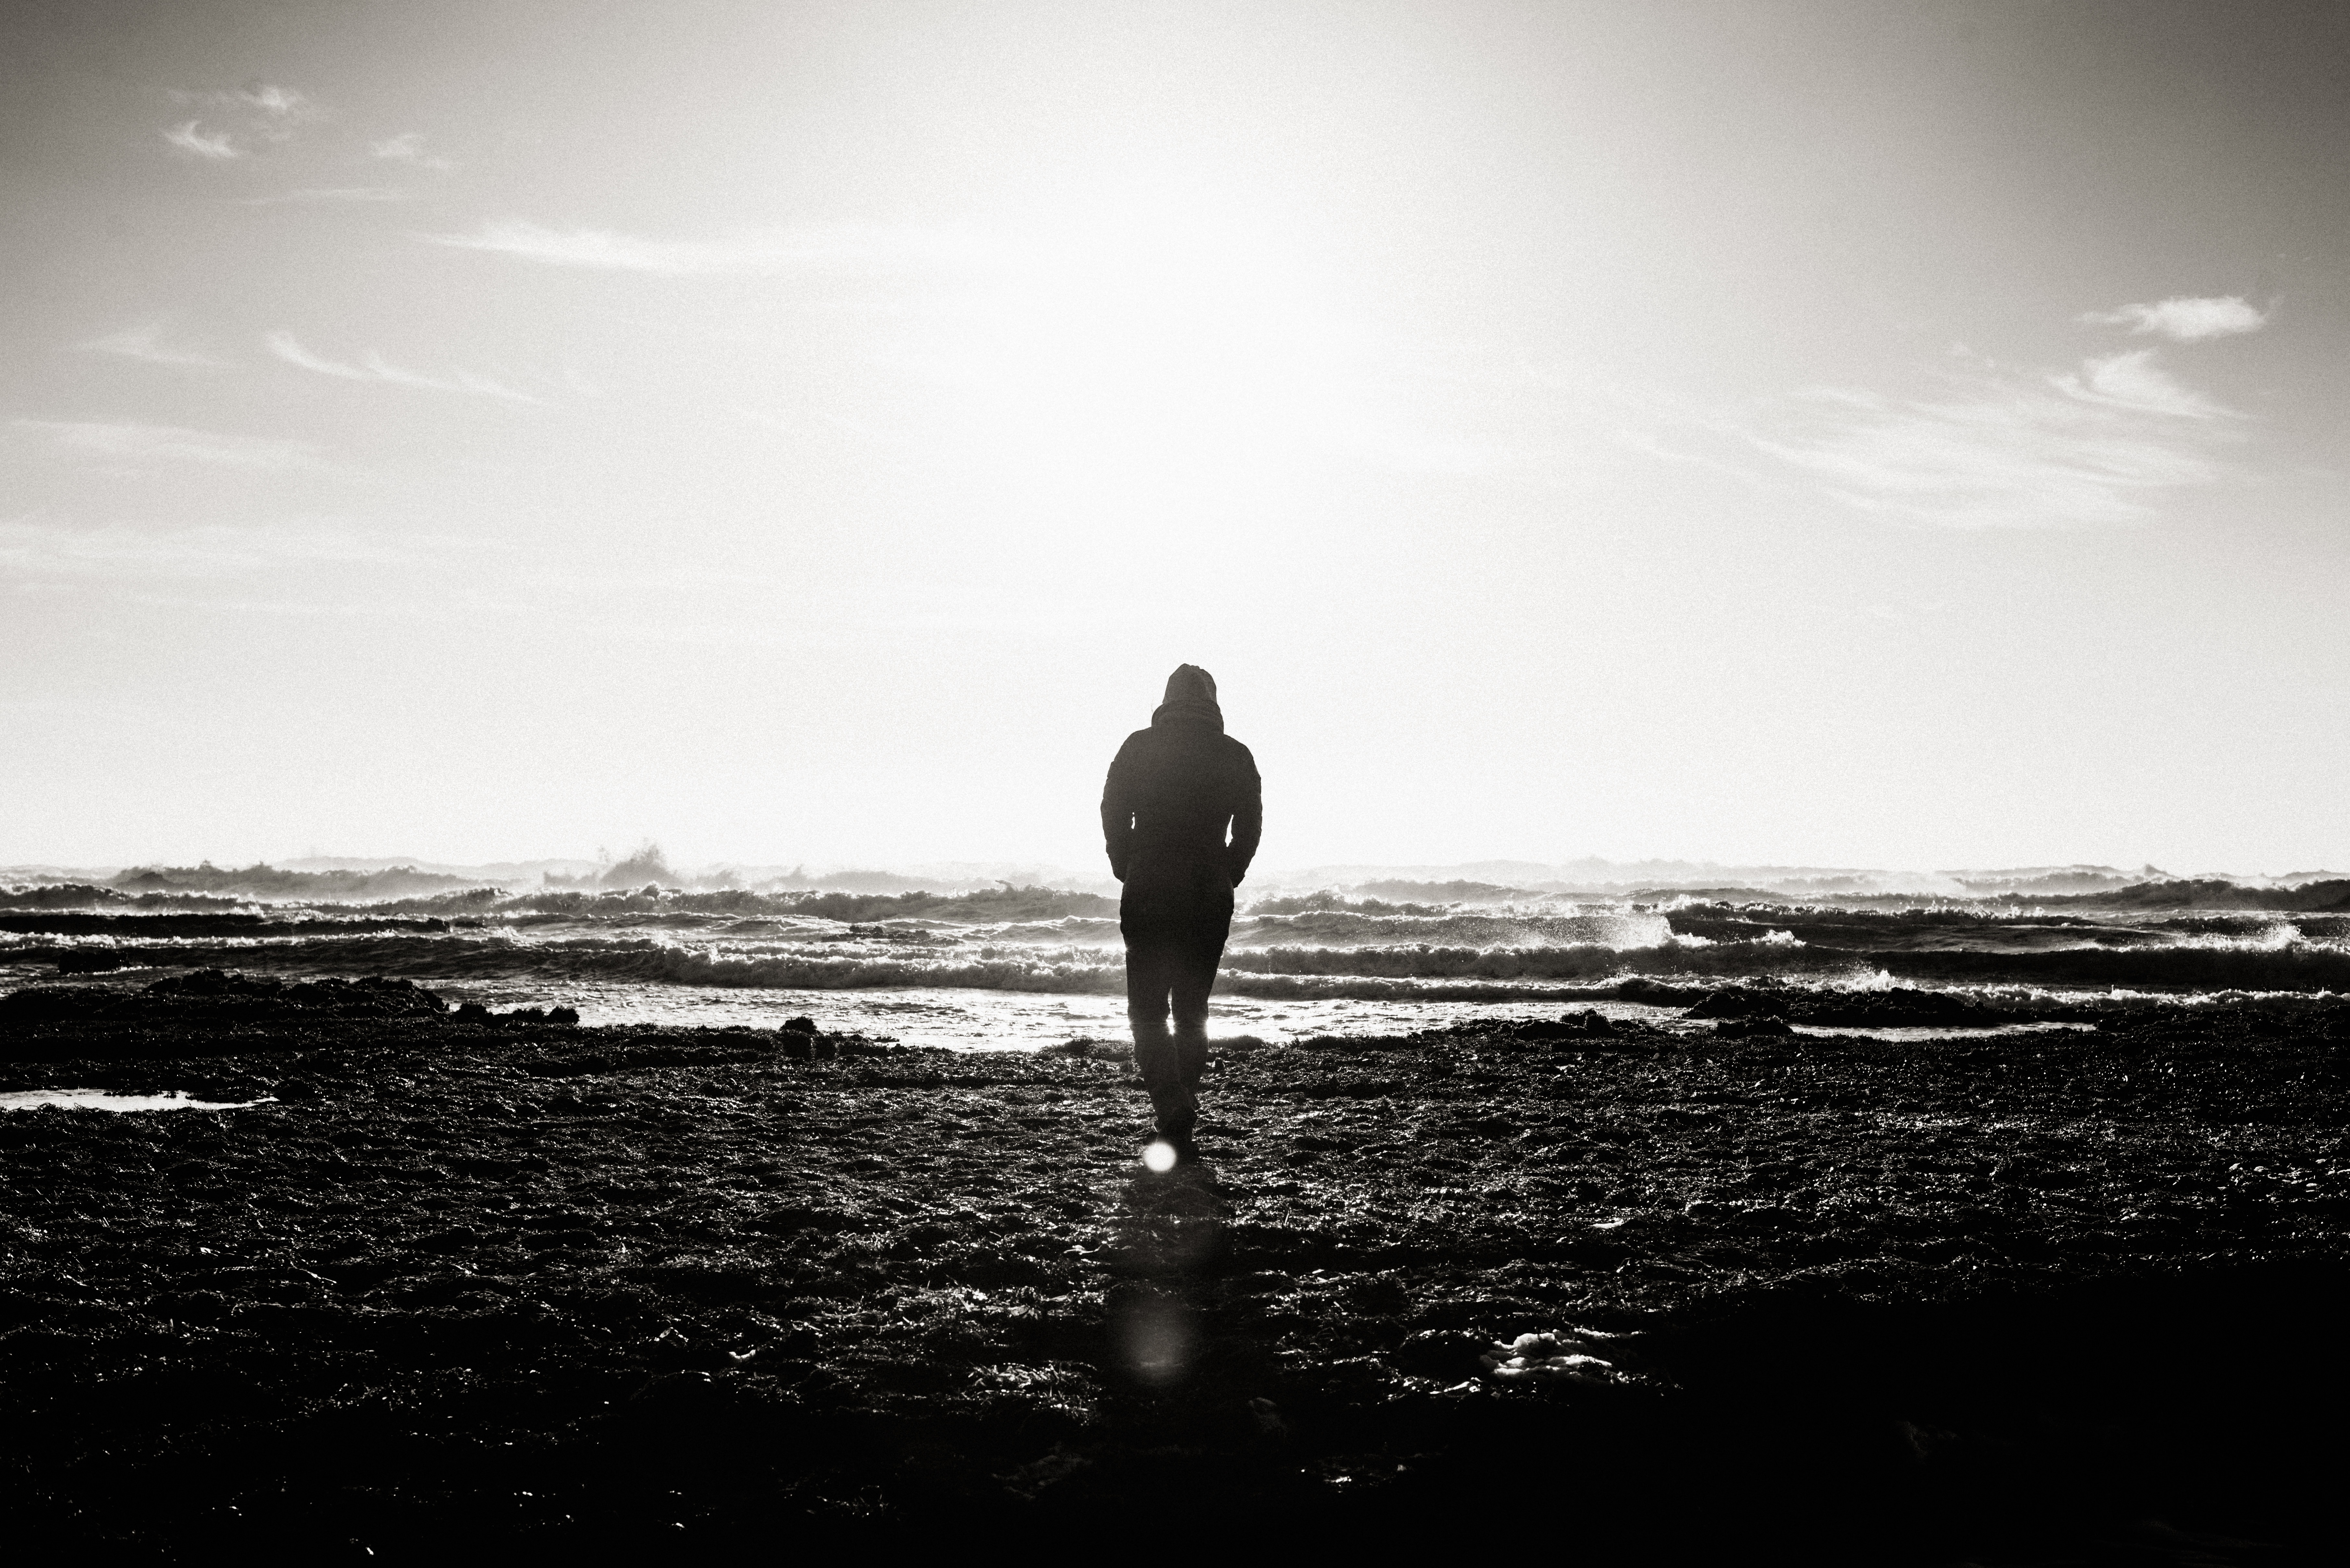
man, beach, landscape, sea, coast, water, ocean, horizon, silhouette, person, light, cloud, black and white, sunset, photography, sunlight, morning, wave, daytime, reflection, seascape, darkness, black, monochrome, seashore, body of water, outdoors, waves, photograph, emotion, monochrome photography